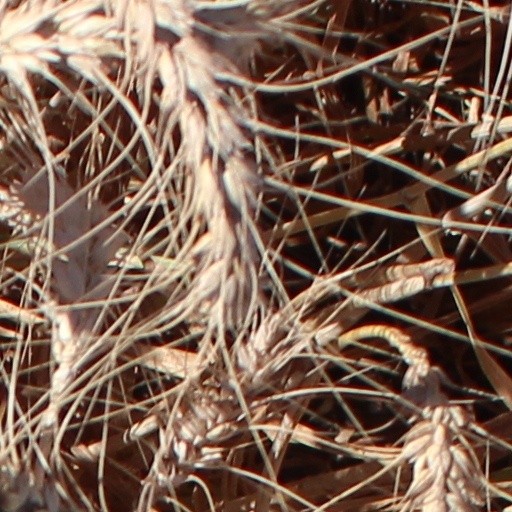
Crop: wheat